C9orf85

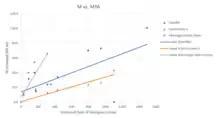
A graph depicting the rate of divergence for the human gene C9orf85 in comparison to Homo sapiens Cytochrome C and Fibrinogen Alpha Chain.

A rate of divergence can be calculated using the molecular clock hypothesis. As observed by the graph, C9orf85 lies between Cytochrome C and Fibrinogen Alpha with a slope leaning more towards Cytochrome C. Therefore, C9orf85 is possibly evolving at a slower rate than most proteins.